William D. Leahy

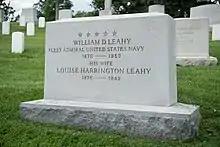
The stone has five stars and an inscription that reads: Fleat Admiral William D. Leahy Fleet Admiral United States Navy 1875–1959 his wife Louise Harrington Leahy 1876–1942

On 12 December, Leahy was informed of the USS "Panay" incident, in which an American gunboat on the Yangtze River had been sunk by Japanese aircraft. He met with Hull to craft a response, and discussed the matter with Roosevelt on 14 December. Leahy saw the "Panay" incident as a test of American resolve. He wanted to answer it with a show of force, economic sanctions and a naval blockade of Japan. But among Roosevelt's advisors, he was the only one willing to countenance such a drastic step. Roosevelt agreed with him, but with uncertain midterm elections coming up in 1938 he felt he could not afford to antagonize the pacifists and isolationists. The Japanese apology therefore was accepted.